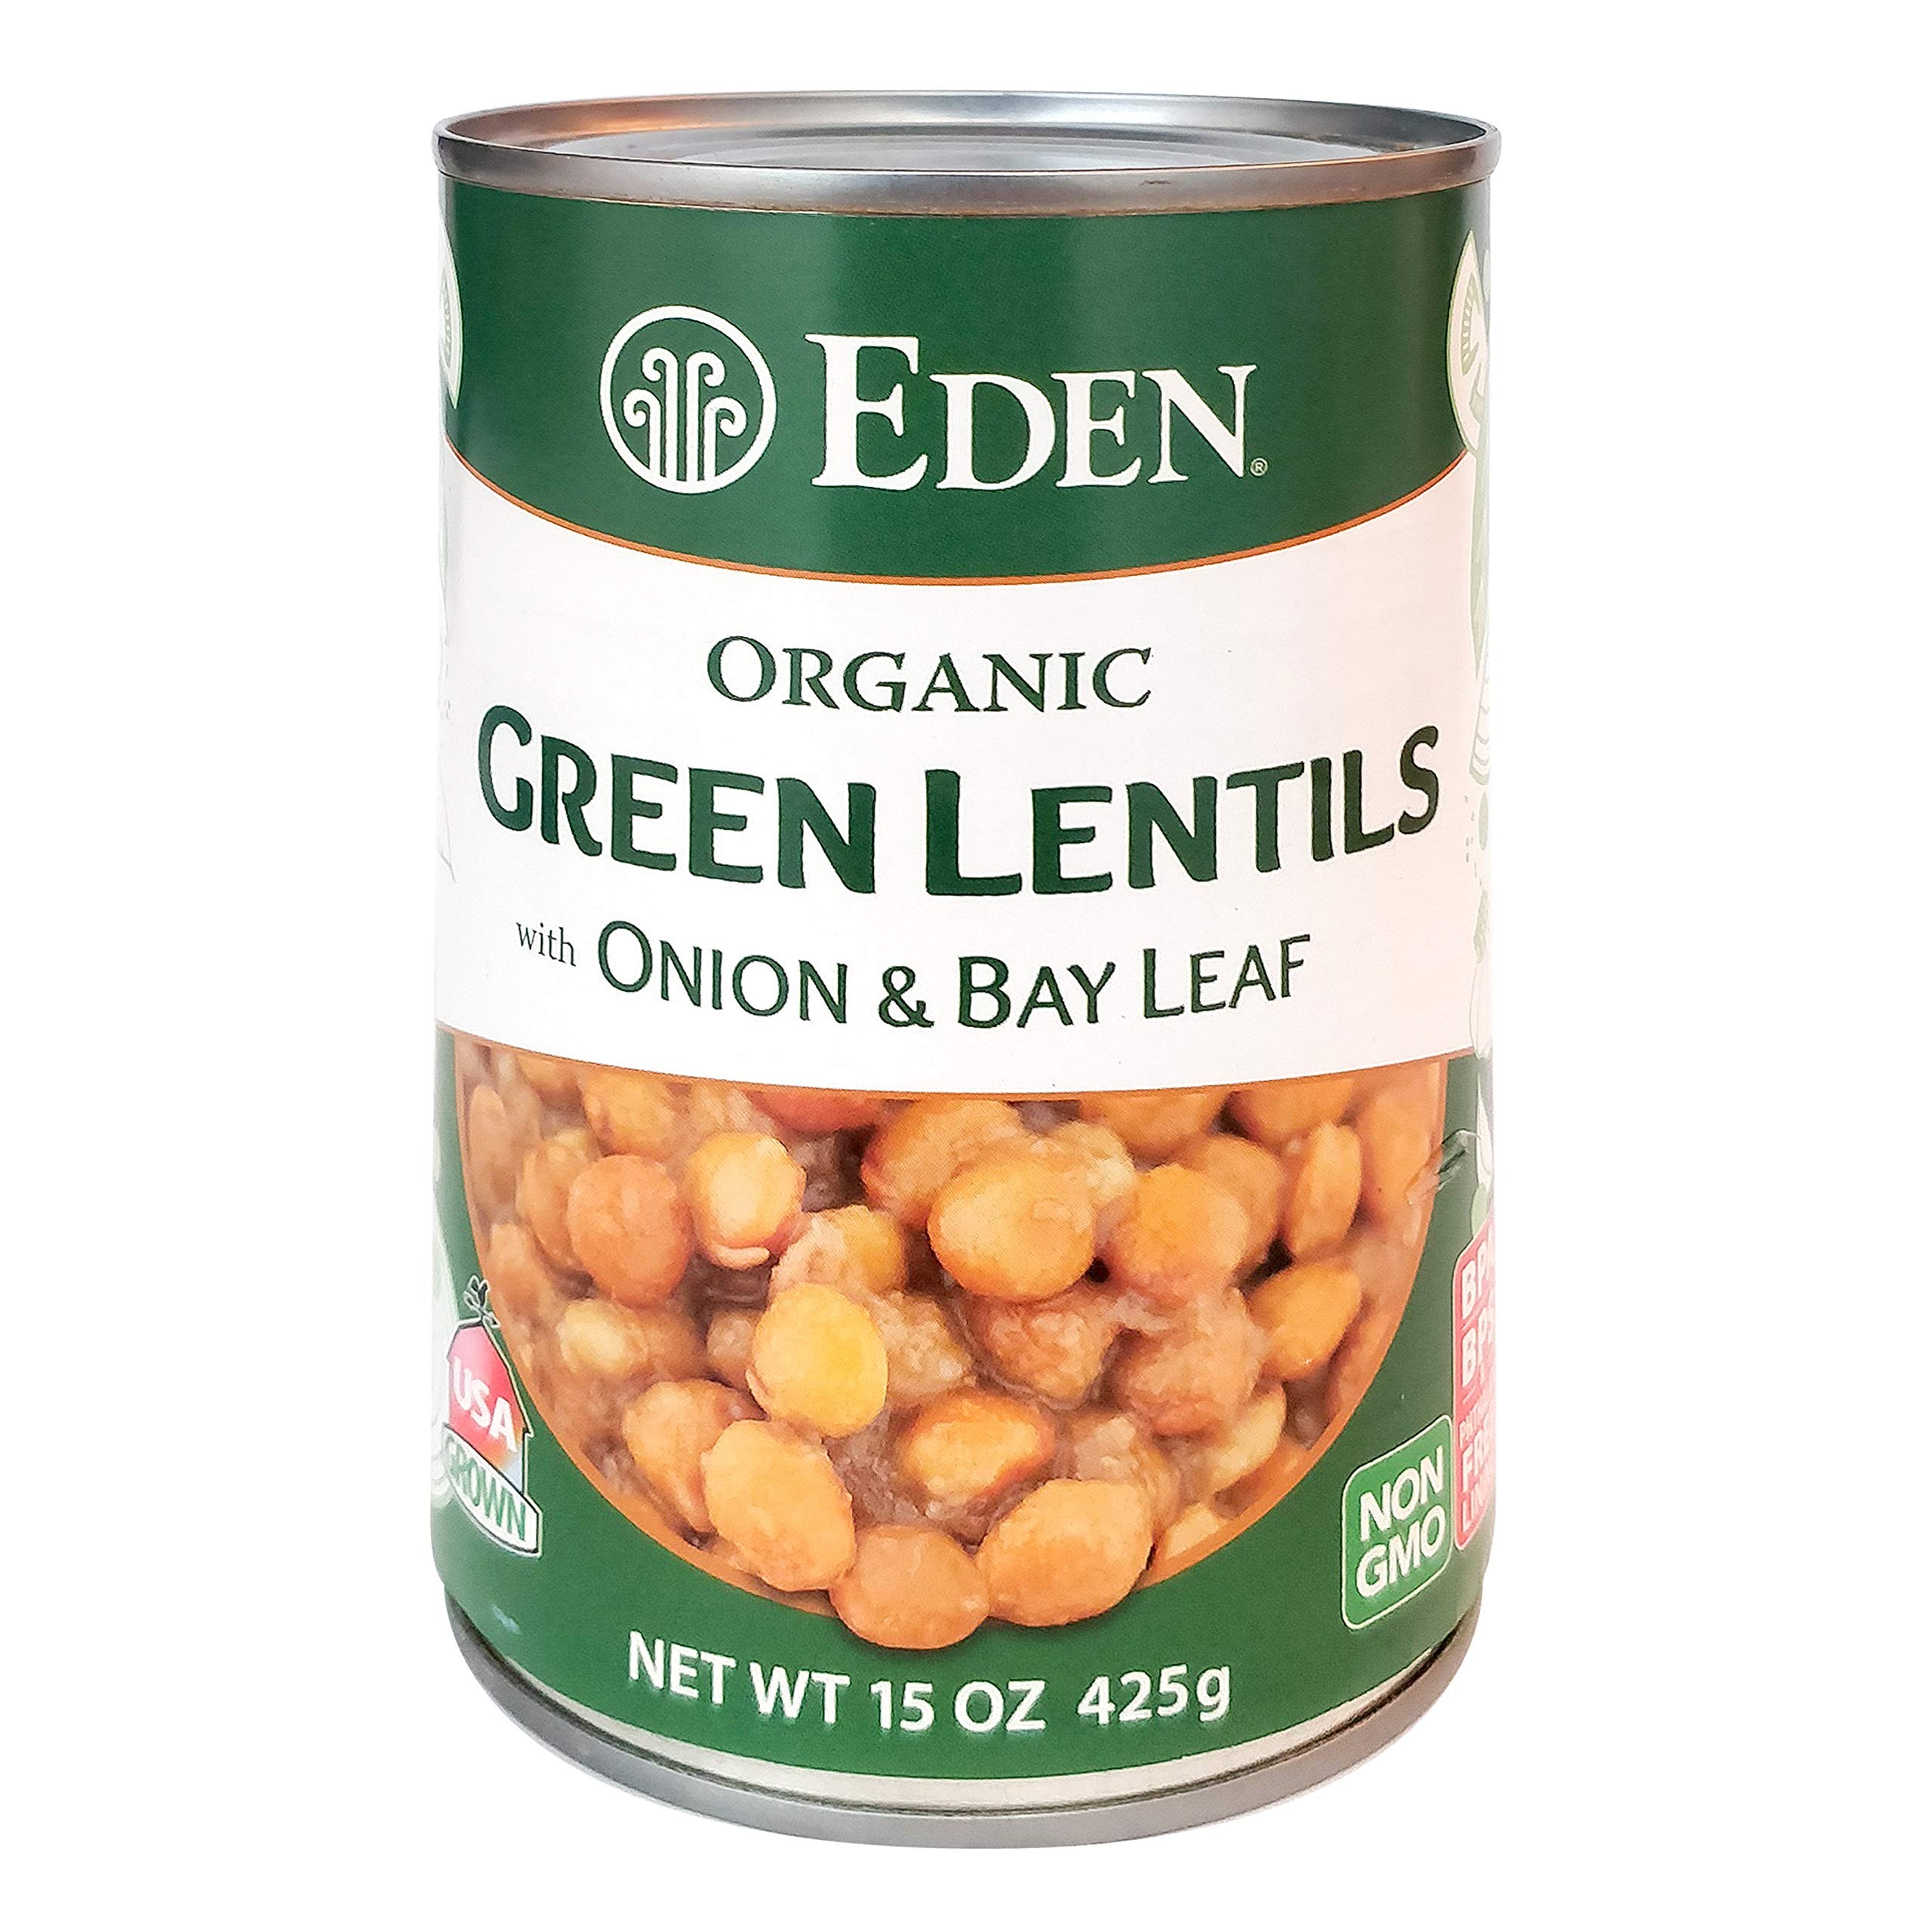
Item Name: Eden Foods, Organic Beans Lentils w/Sweet Onion & Bay Leaf, At least 95% Organic, 15 oz
Bullet Point 1: At Least 95% Organic
Bullet Point 2: For A Great Taste And Better Nutrition, Fat Free; Just Heat And Serve
Bullet Point 3: Item Package Weight: 13.0 Lb
Bullet Point 4: Item Package Dimension: 12.0" L X 9.0" W X 4.0" H
Value: 15.0
Unit: Ounce

Price: 3.99